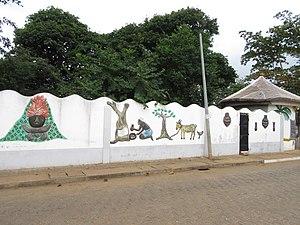
Temple des Pythons Le temple de Dangbé est consacré au culte du python dont des dizaines de spécimens se prélassent dans l'une des petites cases. Si vous voulez avoir un python autour du cou, le guide se fera un plaisir de vous le passer, moyennant un petit billet. Sinon il vous parlera du python, dieu vaudou vénéré jusqu'à Grand-Popo, où sa représentation orne de nombreux temples. A Ouidah, les familles xweda et fon qui pratiquent le culte du python Dangbè (dit aussi Dan) se distinguent par des scarifications symbolisant les marques frontales du python. Wikidata has entry Q36698317 with data related to this item.
Le temple des Pythons est un sanctuaire vaudou situé à Ouidah, dans un lieu où l'existence d'un culte du Serpent – une forme particulière du vaudou – est attestée depuis la fin du XVIIᵉ siècle. Ses pythons sacrés vivants constituent l'une des attractions touristiques majeures de la ville.